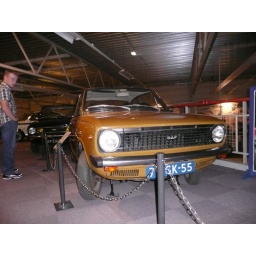
Het DAF Museum is gevestigd in een industrieel monument in Eindhoven. In het DAF Museum zie je de hele geschiedenis van de DAF voertuigen.